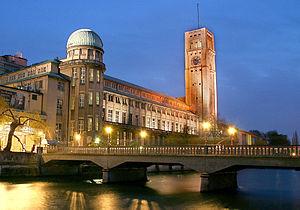
Le Deutsches Museum est l'un des plus grands musées des sciences et de la technique au monde. Son bâtiment principal se situe à Munich, sur une île de l'Isar. Le musée accueille chaque année plus de 1,5 million de visiteurs.